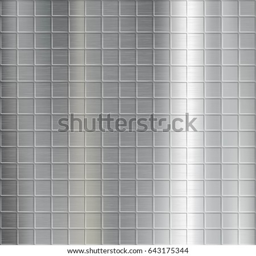
texture of brushed metal with a geometrical pattern .